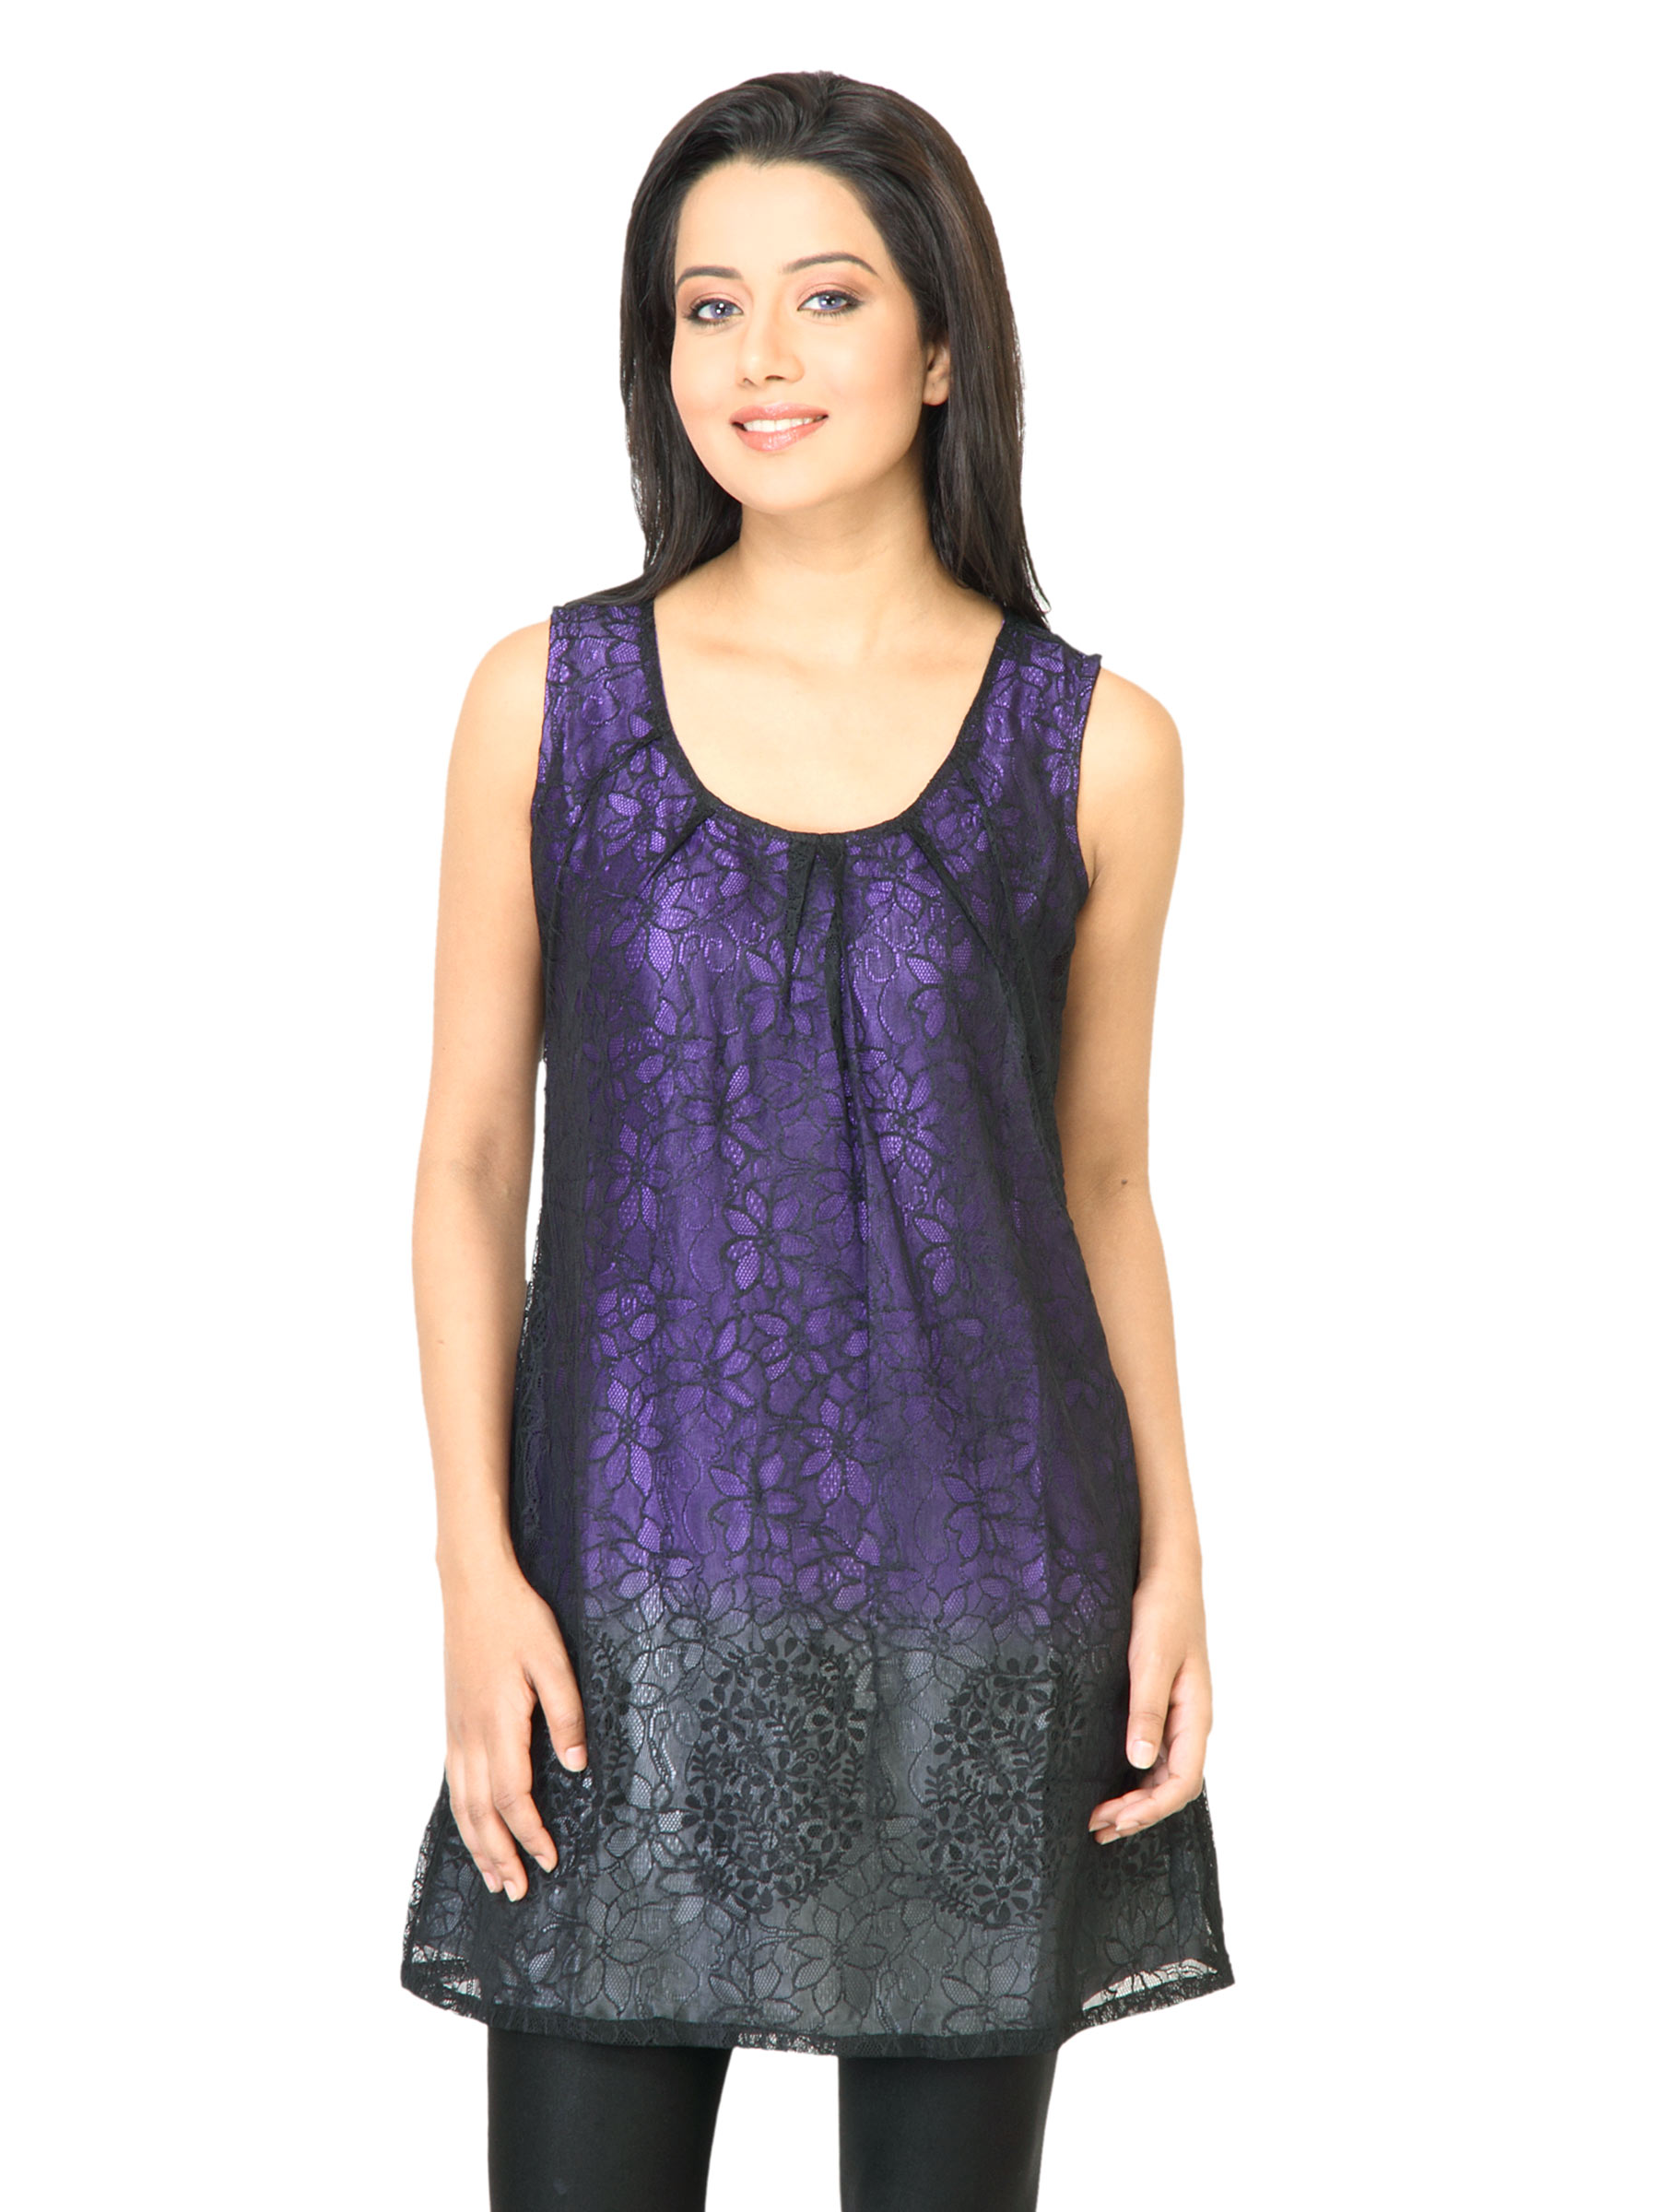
Scullers For Her Women Solid Black Tunic
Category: Apparel / Topwear / Tunics
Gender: Women
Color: Black
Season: Fall 2011
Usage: Casual